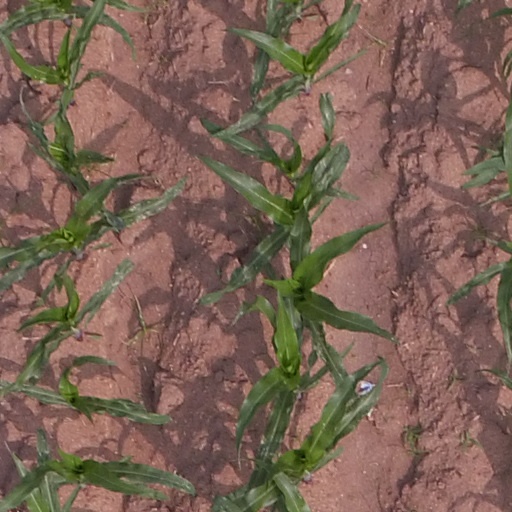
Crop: maize; corn